69th Infantry Regiment (New York)

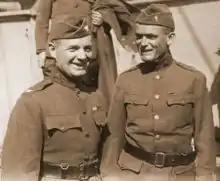
Colonel Donovan & Father Duffy upon return from France in 1919.

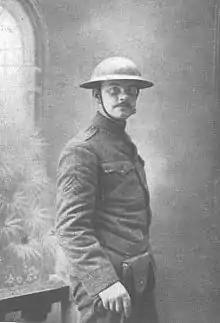
Sergeant Joyce Kilmer, 1918

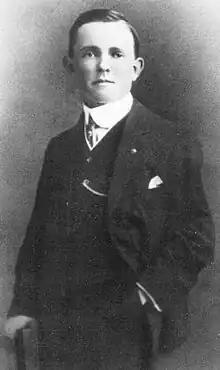
RMS "Titanic" survivor Daniel Buckley, KIA 1918.

Arriving in France in November 1917, the regiment first engaged in training near Valcouleurs and Grand. It then undertook a legendary muddy 80-mile march just after Christmas through the Vosges mountains to Longeau and Luneville. It had its first combat experience on 26 February 1918 in the nearby trenches of the Rouge Bouquet Chaussilles Sector in the Foret de Parroy near the village of Baccarat. While there, it suffered its first combat casualties, including the deaths of 21 men from the 2nd Battalion on 7 March when a dugout collapsed under bombardment. This event was memorialized in Sergeant Joyce Kilmer's poem "Rouge Bouquet" and by a painting of the same name by Emmett Watson.